Royal National Park

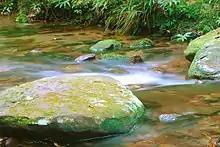
A tributary of the Hacking River, beside Lady Carrington Drive

With rich soils and good supply of water the valley floors are cooler and more humid than any other part of the park. Large tree species such as Australian cedar ("Toona cilliata" prev. "T. australis") and the larger eucalypt species dominate. Tree height reach 50 metres or more and a rich understory of fern, wattles, and other medium-size plants proliferate. Some small areas are classified as temperate rainforest. These areas are characterized by dense groves of very large trees including the iconic Port Jackson fig ("Ficus rubiginosa") and Moreton Bay fig ("Ficus macrophylla") trees. The absence of light leads to a lack of undergrowth other than a profusion of ferns. These are among the more popular areas for visitors to the park. The park service is also very careful to protect these areas due to their general rarity in the hot, arid Australian landscape.